Charlie Savage (footballer)

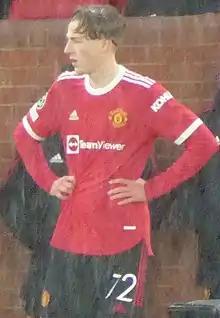
Savage with Manchester United in 2021

Charlie William Henry Savage (born 2 May 2003) is a professional footballer who plays as a midfielder for club Reading and the Wales national team.